Question: Please indicate a possible affordance area of cup that can be used for holding
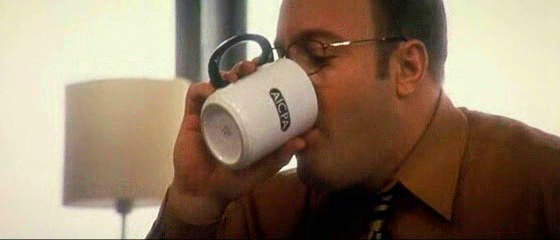
Answer: [199.5, 34, 321.5, 161]